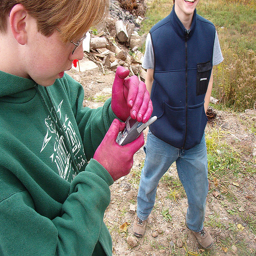
A woman with purple hands holding a smart phone.
A kid with purple hands is looking at a cell phone.
a boy with purple hands is touching a phone
The boy is checking his messages on the phone.
a couple of people that are standing around